French cruiser Waldeck-Rousseau

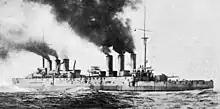
"Waldeck-Rousseau" underway

"Waldeck-Rousseau", named for the recently deceased Prime Minister of France, Pierre Waldeck-Rousseau, was ordered on 31 July 1905 and was laid down at the Arsenal de Lorient on 16 June 1906. She was launched on 4 March 1908, and fitting out work was completed in time to begin sea trials in January 1911. While on her acceptance trials on 2 February, she struck a submerged object that bent her port propeller shaft and damaged the screw. "Waldeck-Rousseau" was completed in August; the ship was the most powerful armored cruiser completed by France, but she entered service two years after the British battlecruiser , which rendered the armored cruiser obsolescent as a warship type. Her lengthy construction interfered with the scheduled keel-laying for the new predreadnought battleship "Mirabeau", which could not be started until "Waldeck-Rousseau" was launched. After entering service the new cruiser was assigned to the Mediterranean Fleet, based in Toulon. In April 1912, she was assigned to the 1st Light Squadron, along with her sister ship and the armored cruiser "Ernest Renan".